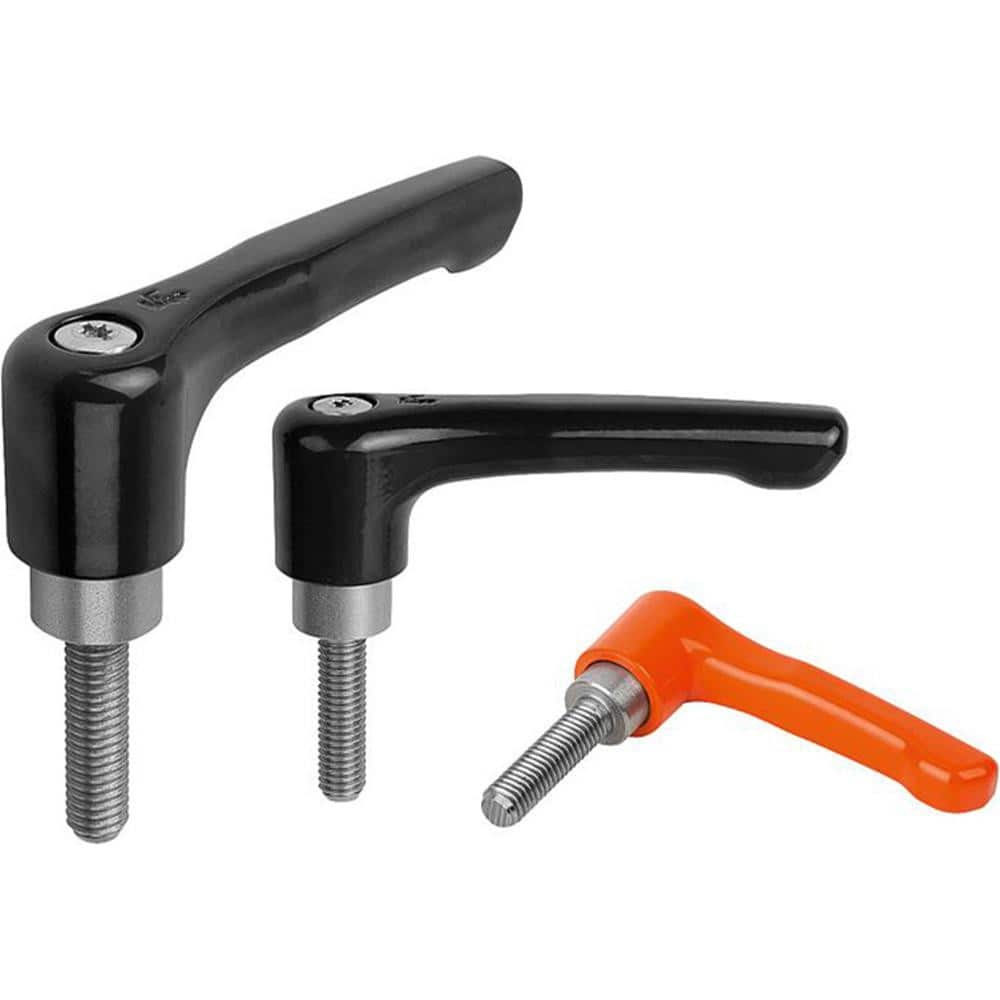
Clamp Handle Grips; For Use With: Utensils; Small Tools; Gauges; Grip Length: 4.2500; Material: Die Cast Zinc; Length (Decimal Inch): 4.2500; Material: Die Cast Zinc
Item #: 85636561 Brand: Jergens Model #: 40538 Product Specifications For Use With Utensils; Small Tools; Gauges Grip Length 4.2500 Material Die Cast Zinc
Brand: Jergens
Category: Hardware > Tools > Grips